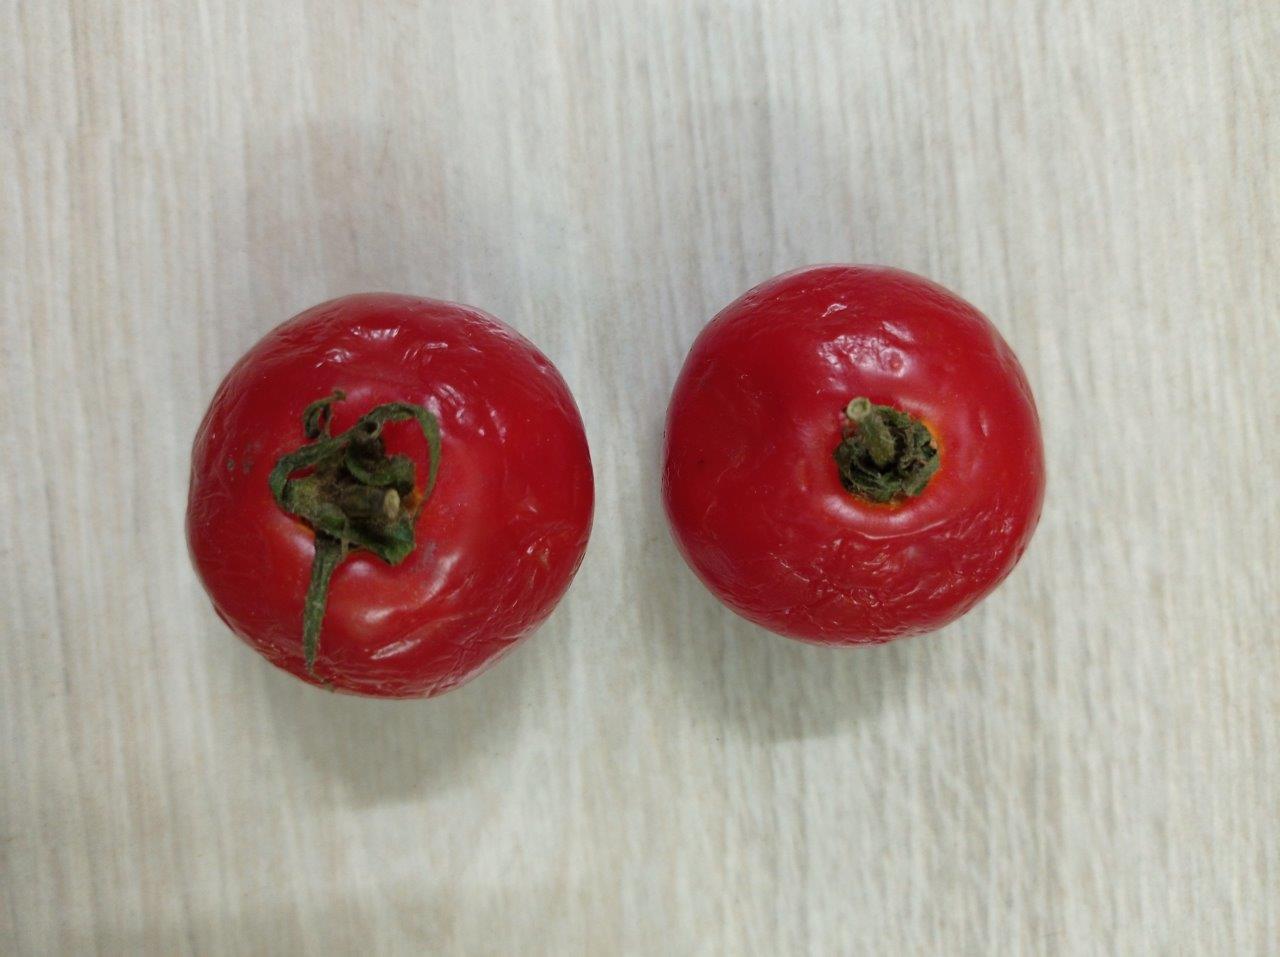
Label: Rotten